New York State Route 421

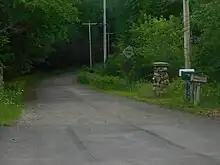
The former alignment of NY 421 and NY 971D in Piercefield

After the Veterans' Mountain Camp was closed in the 1960s, the property was sold off to private owners, turning NY 971D into little more than a private drive. Thus, the road saw little use, handling less than 10 vehicles per day on average. As a result, the New York State Department of Transportation (NYSDOT) no longer considered the highway worthy of inclusion in the state highway system and began to take steps to remove the highway from the system. On February 22, 1999, NYSDOT sent a memorandum to the New York State Senate that laid out the groundwork for a bill which, if passed, would allow NYSDOT to remove NY 971D from the state highway system once it was able to transfer ownership and maintenance of the highway to another entity. A bill based on the memo was introduced in the State Senate on March 29 and eventually passed by the Senate and the New York State Assembly. The bill was signed into law by Governor George Pataki on July 27, 1999. The former routing of NY 971D is now officially a private drive.